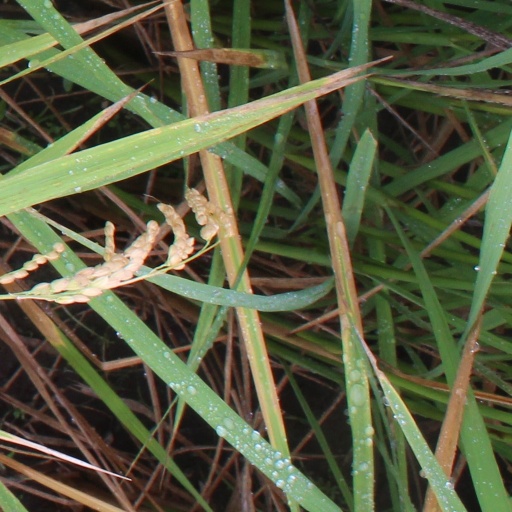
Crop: rice